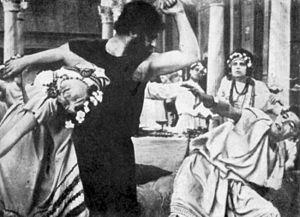
Marc-Antoine et Cléopâtre est un film muet réalisé par Enrico Guazzoni en 1913. Il s'agit d'une transposition de la pièce de théâtre Antoine et Cléopâtre de William Shakespeare qui s'inspire aussi des Vies parallèles de Plutarque et d'un texte de Pietro Cossa.